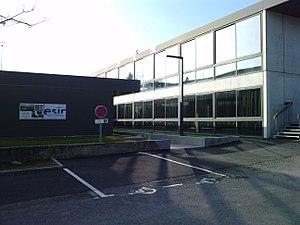
École Supérieure d'Ingénieur de Rennes sur le Campus de Beaulieu, bâtiments 41 et 41bis
L'École supérieure d'ingénieurs de Rennes est l'une des 205 écoles d'ingénieurs françaises accréditées au 1ᵉʳ septembre 2019 à délivrer un diplôme d'ingénieur.